Roxbury, Boston

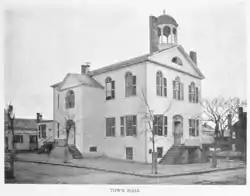
Roxbury Town Hall built in 1810, as seen in 1899

The Massachusetts Bay Colony founded a group of six towns, including Boston, Cambridge, and Roxbury. For more than 200 years, Roxbury also encompassed West Roxbury and Jamaica Plain. Three miles south, the only land route to the capital led through Roxbury, which made the town important for both transportation and trade. Roxbury in the 1600s also held many of the resources that the Colonists prized: potentially arable land, timber, and a brook (source of water and water power), and stone for building. It is noted for its hilly geography and many large outcroppings of Roxbury Puddingstone, which was quarried for many years and used in the foundations of a large number of houses in the area. That particular stone exists only in the Boston basin; it is visible on stony outcroppings and used in buildings such as the Warren House, and it proved to be a valuable asset to the community that led to early prosperity. The village of Roxbury was originally called "Rocksberry" for the rocks in its soil that made early farming a challenge.